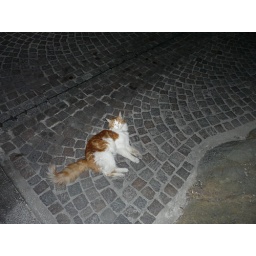
Another encounter of the white / orange cat in the La Garde Streets